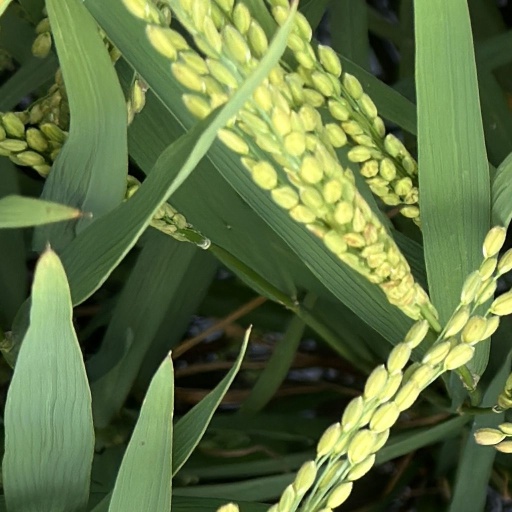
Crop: rice